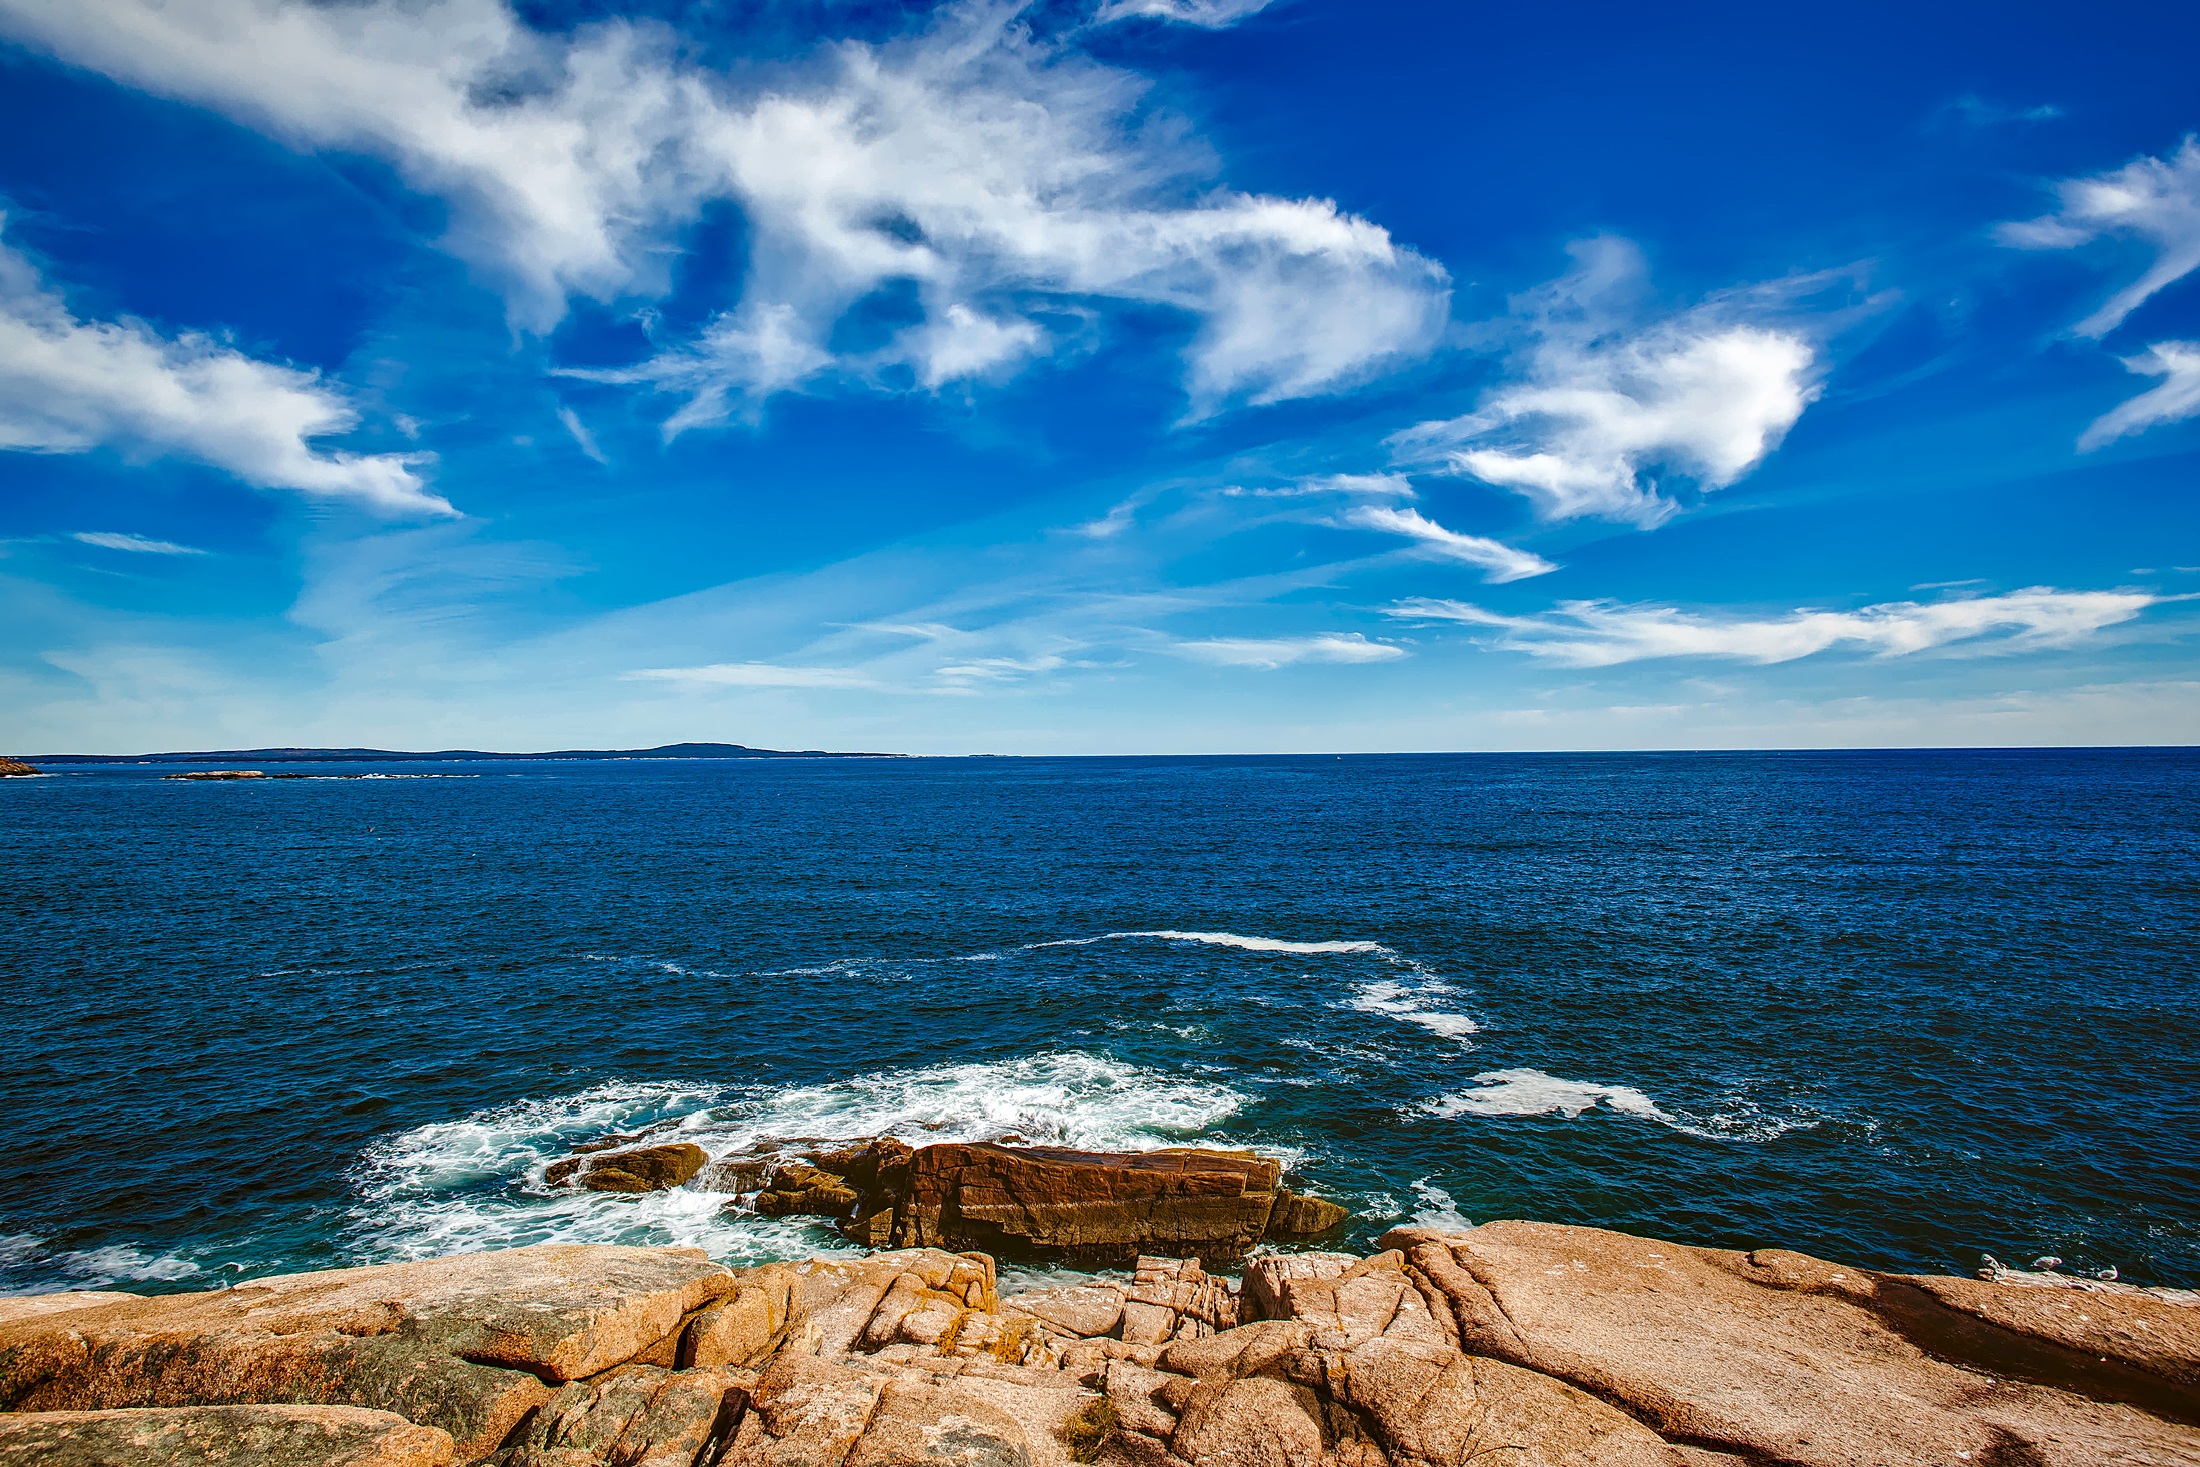
beach, landscape, sea, coast, rock, ocean, horizon, cloud, sky, sunlight, shore, wave, vacation, cliff, dusk, cove, bay, rocky, seashore, terrain, body of water, rocks, outdoors, outside, stones, hdr, waves, clouds, boulders, maine, cape, bar harbor, wind wave